K-dron

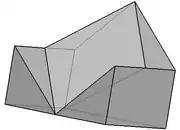
K-dron

A k-dron is an eleven-sided polyhedron discovered by Polish architect and designer in 1985.